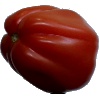
Label: tomato_heart